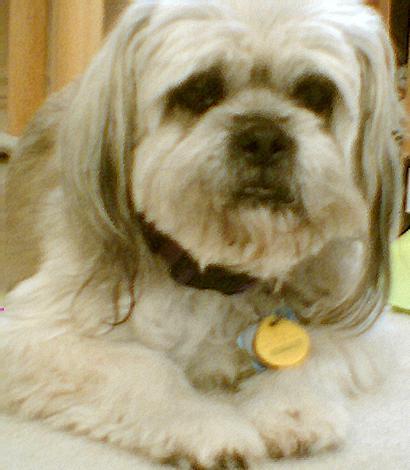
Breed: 215-n000038-Lhasa